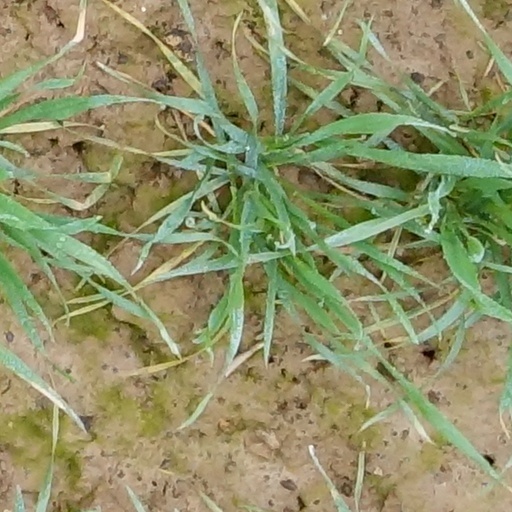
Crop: wheat